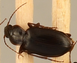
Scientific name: Calathus advena
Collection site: Niwot Ridge Mountain Research Station Site (NIWO), plot NIWO_007